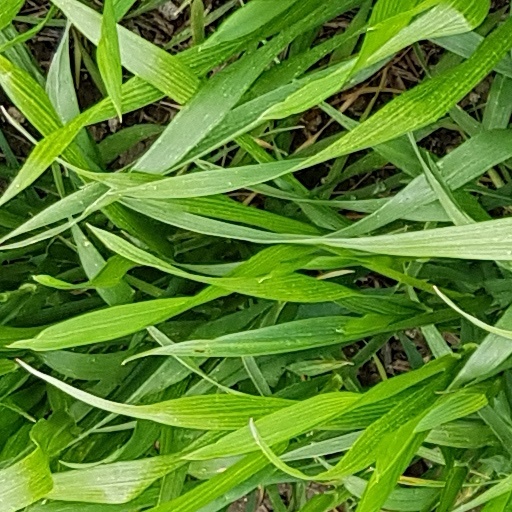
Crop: wheat